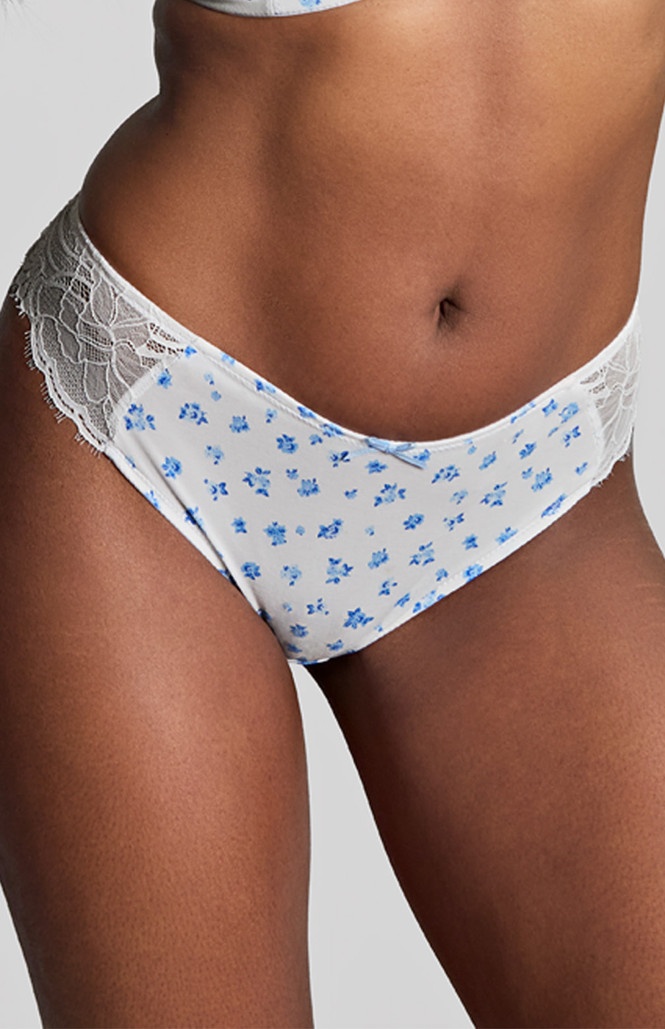
Cherie Brazilian - Vintage Floral
The charming Cherie brazilian brief! Featuring pretty eyelash stretch-lace, and sexy keyhole detail. 100% cotton gusset Do Not Dry Clean - Do Not Iron - 40°C Wash 1 Bar - Do Not Tumble Dry - Do Not Bleach 66% Polyamide, 17% Elastane, 10% Viscose, 7% Cotton
Brand: Panache
Category: Apparel & Accessories > Clothing > Lingerie > Women's Underpants > Briefs